Ilomska waterfalls

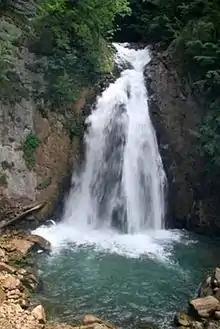
Lesser of two largest waterfalls in Ilomska canyon

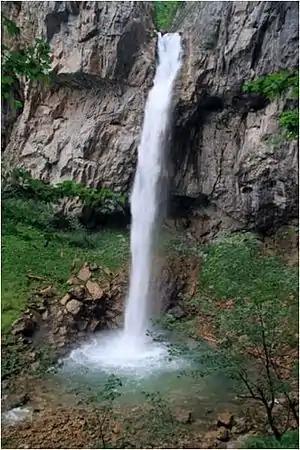
The largest waterfall of Ilomska (≈40 m)

Ilomska waterfalls include Veliki vodopad and Mali vodopad (Great, and Lesser Waterfall). To those, several other waterfalls could be joined in the upper and middle course. Great and Lesser waterfalls are located about 2 km from the mouth of the Ilomska river into the Ugar, in a narrow canyon at the Under-Vlašić-mountain plateau between almost vertical Korićan cliffs Korićanske stijene, and Marići and Đenići villages. Both waterfalls are at the altitude of 750 –780 m above sea level, that is about 350 meters lower than the surrounding imljani – Korićani plateau.